Jacques Chenevière

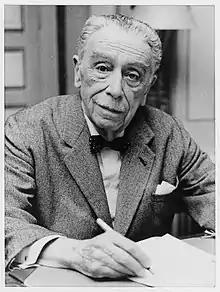
in 1968, from the ICRC archives

In May 1947, Chenevière as well as his old friend Jaques-Dalcroze and the painter Alexandre Blanchet received the Prize of Geneva in the city's theatre. It was awarded for the first time that year and henceforth every three years to honour artists who had increased the reputation of Geneva.